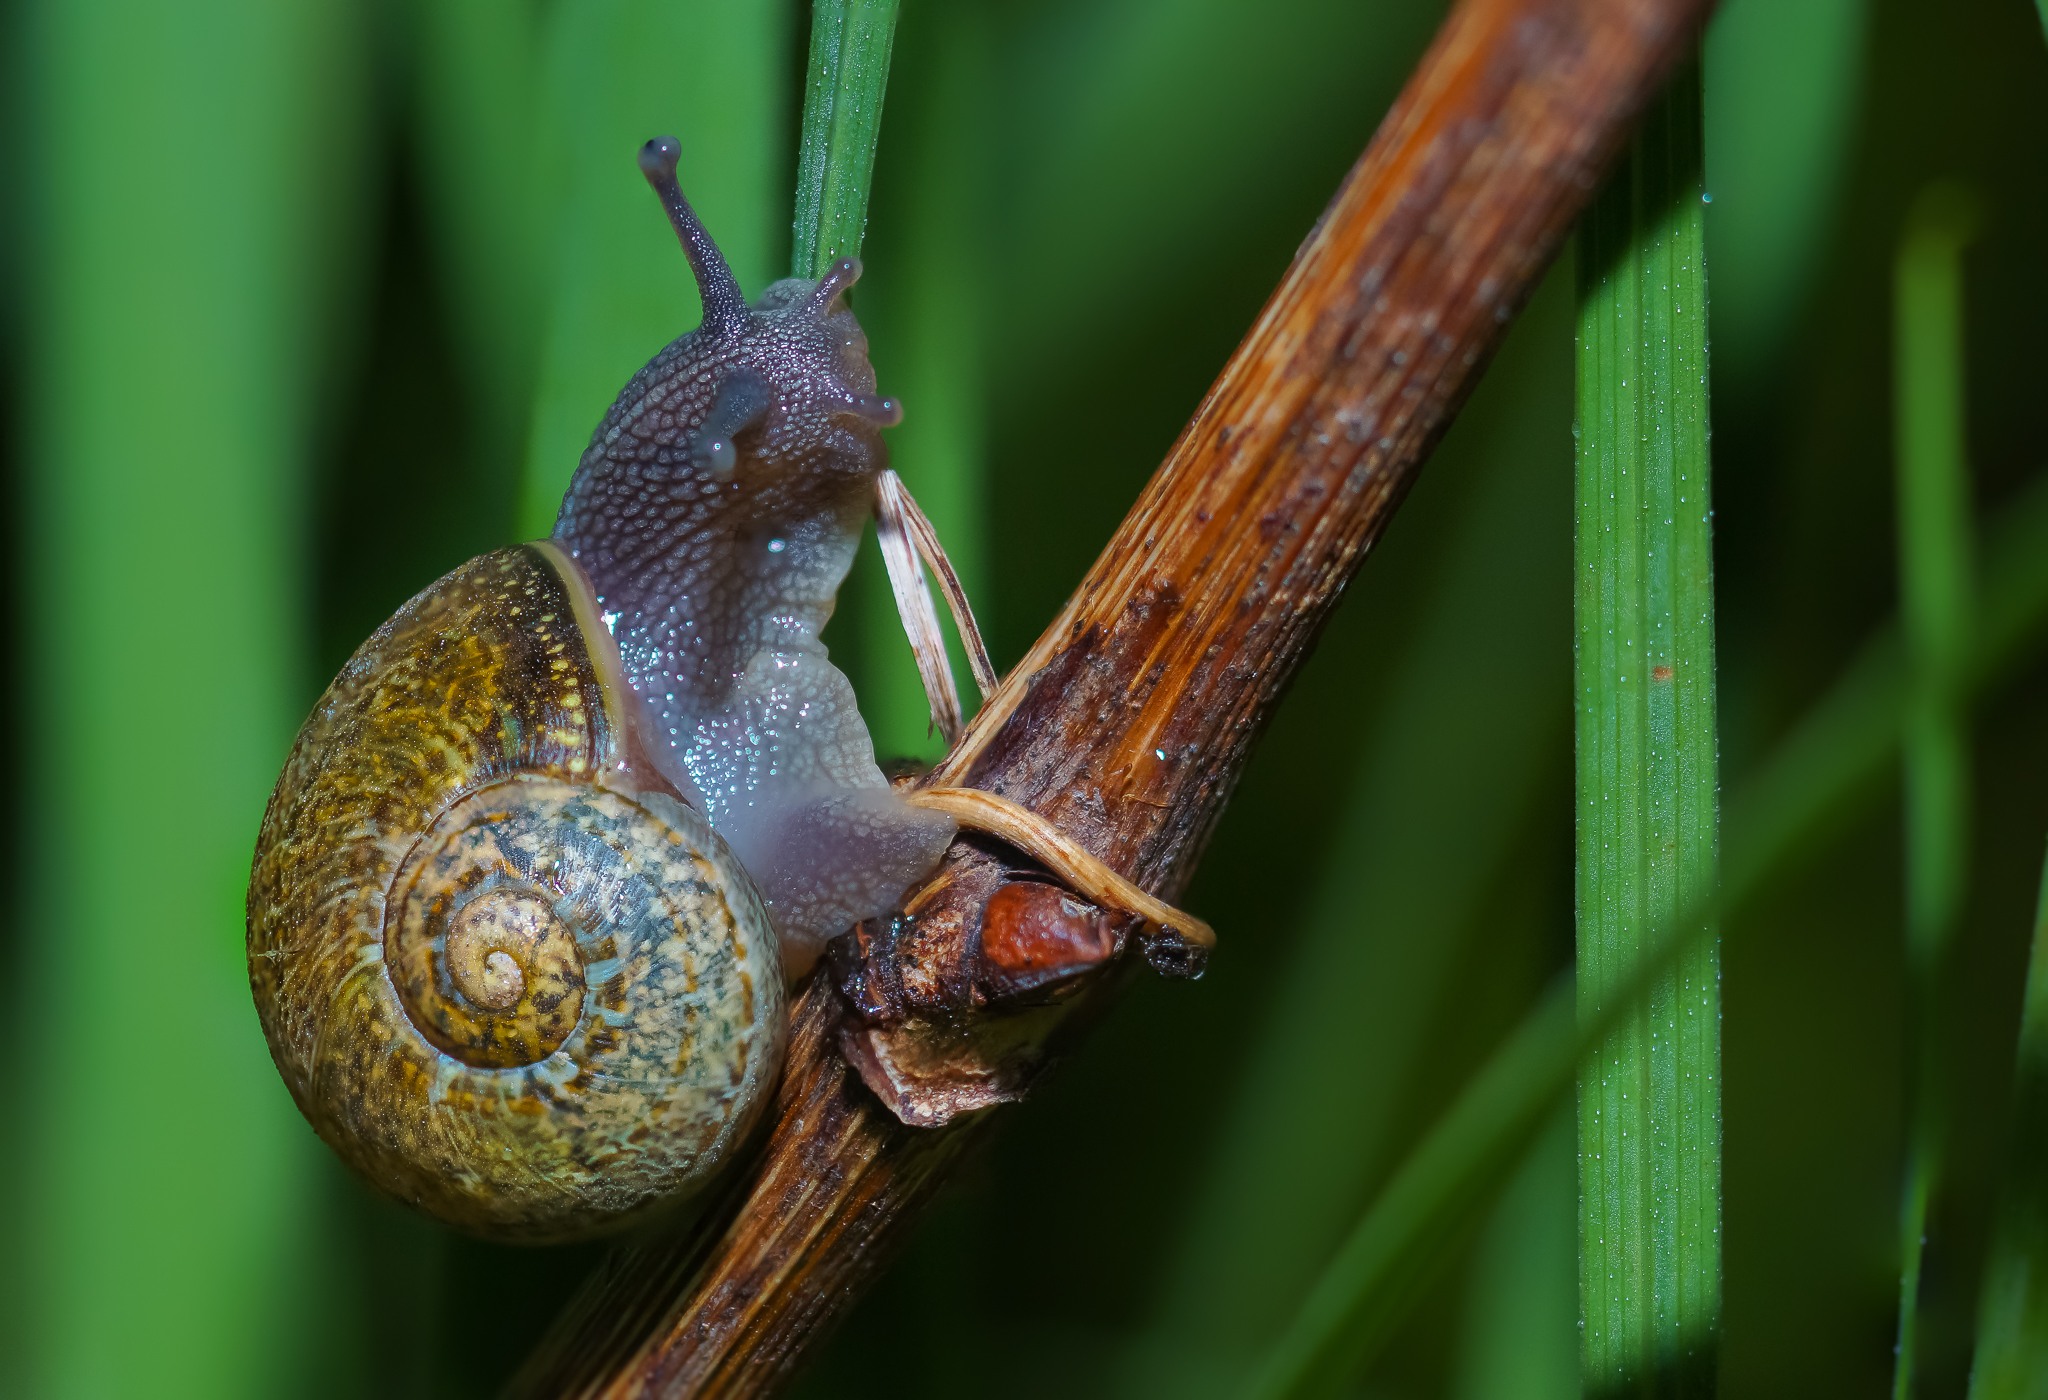
nature, wildlife, green, insect, macro, fauna, invertebrate, close up, snail, animals, naturaleza, focusstacking, snails, ggl1, gaby1, xovesphoto, animales, focusstack, sonya77, tamronusd90mm, caracoles, tamronssm90mm, macro photography, plant stem, snails and slugs